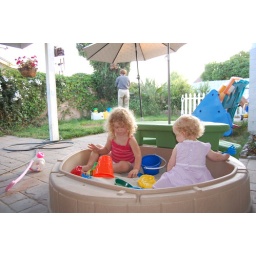
First time in the sand box